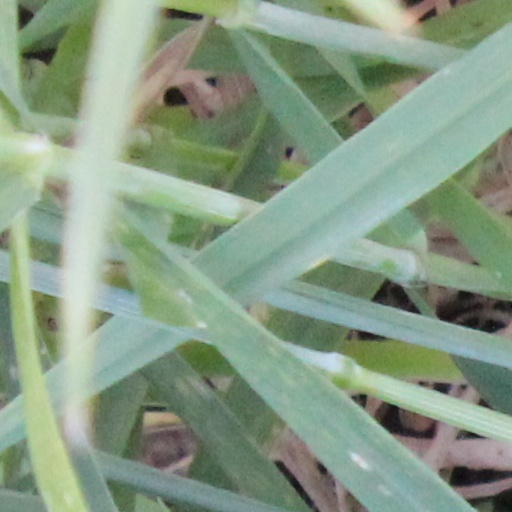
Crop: wheat